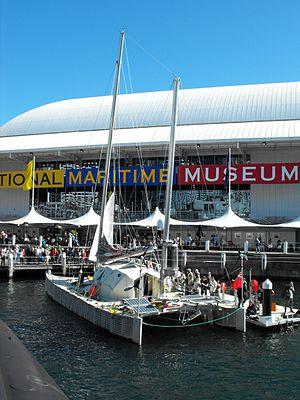
Plastiki est un catamaran long de 18 m et d'un poids de 12 tonnes, réalisé en matériaux recyclables et qui fonctionne entièrement par des énergies renouvelables. Ses coques ont été réalisées avec 12 500 bouteilles en plastique recyclables.